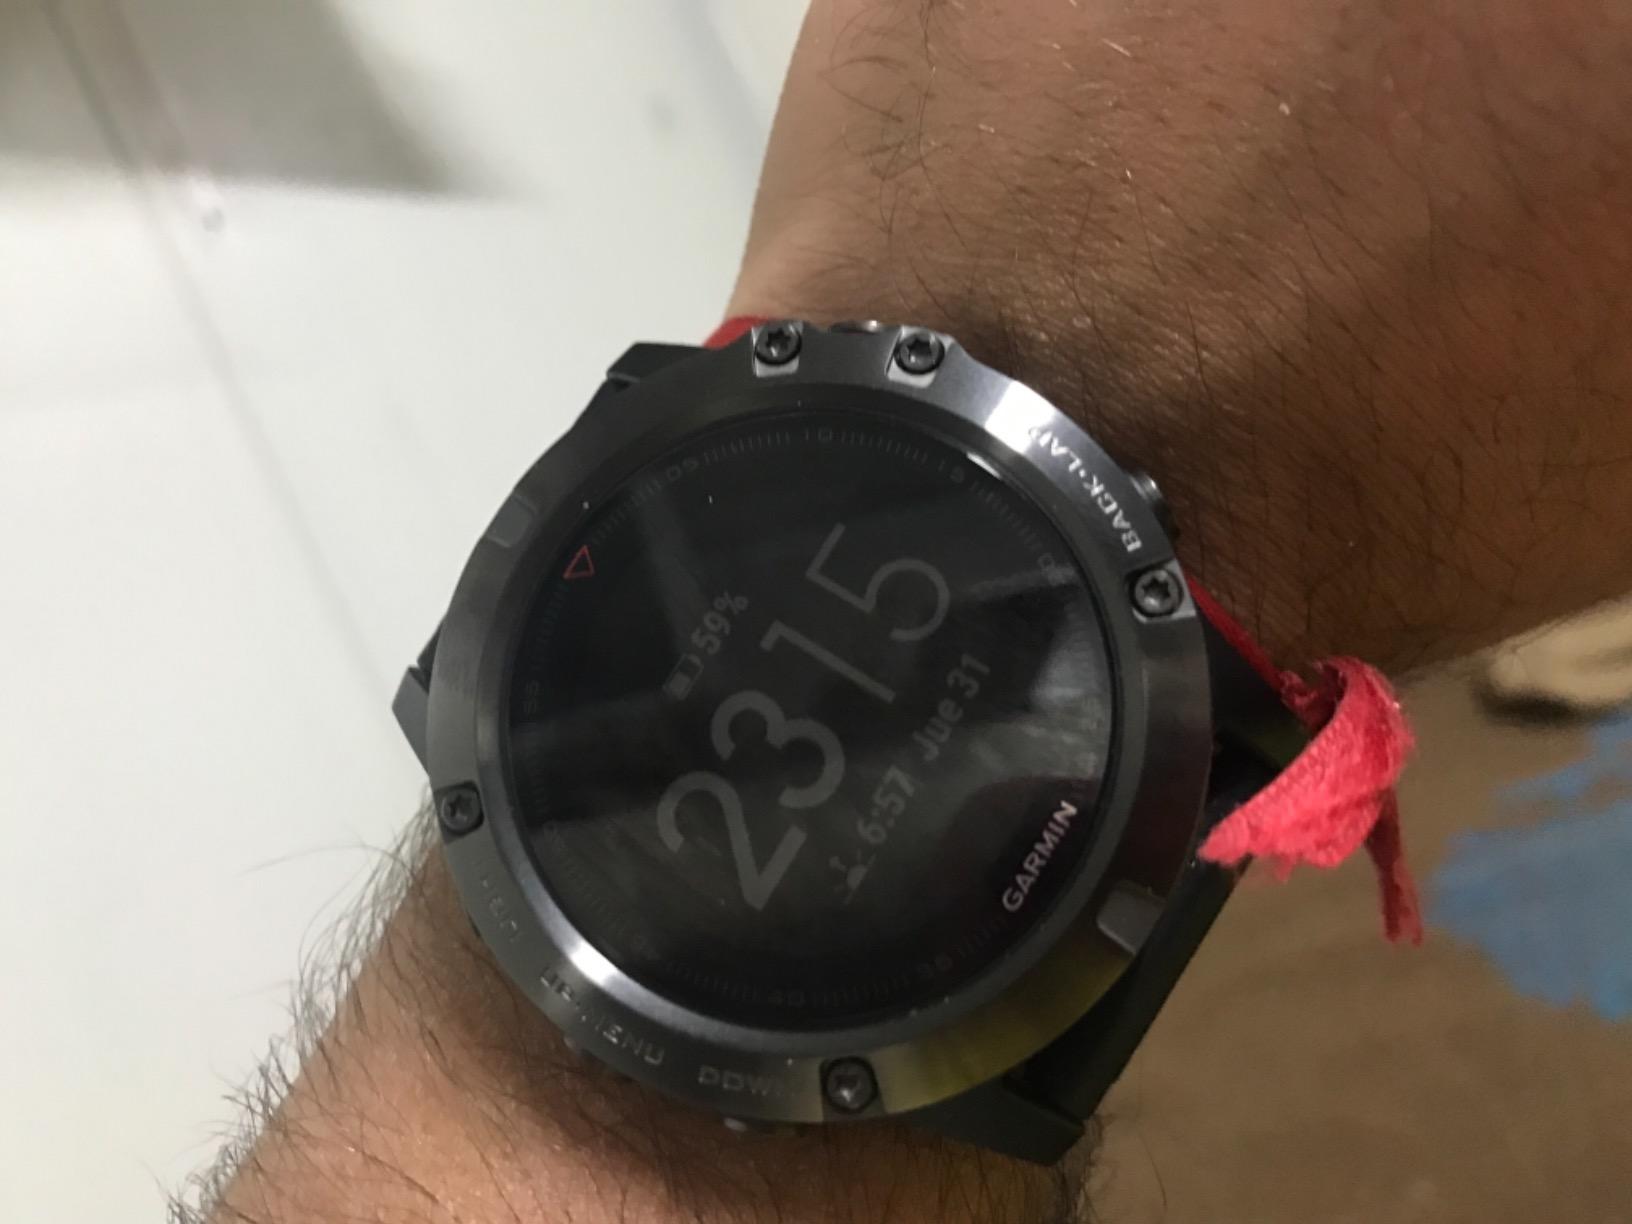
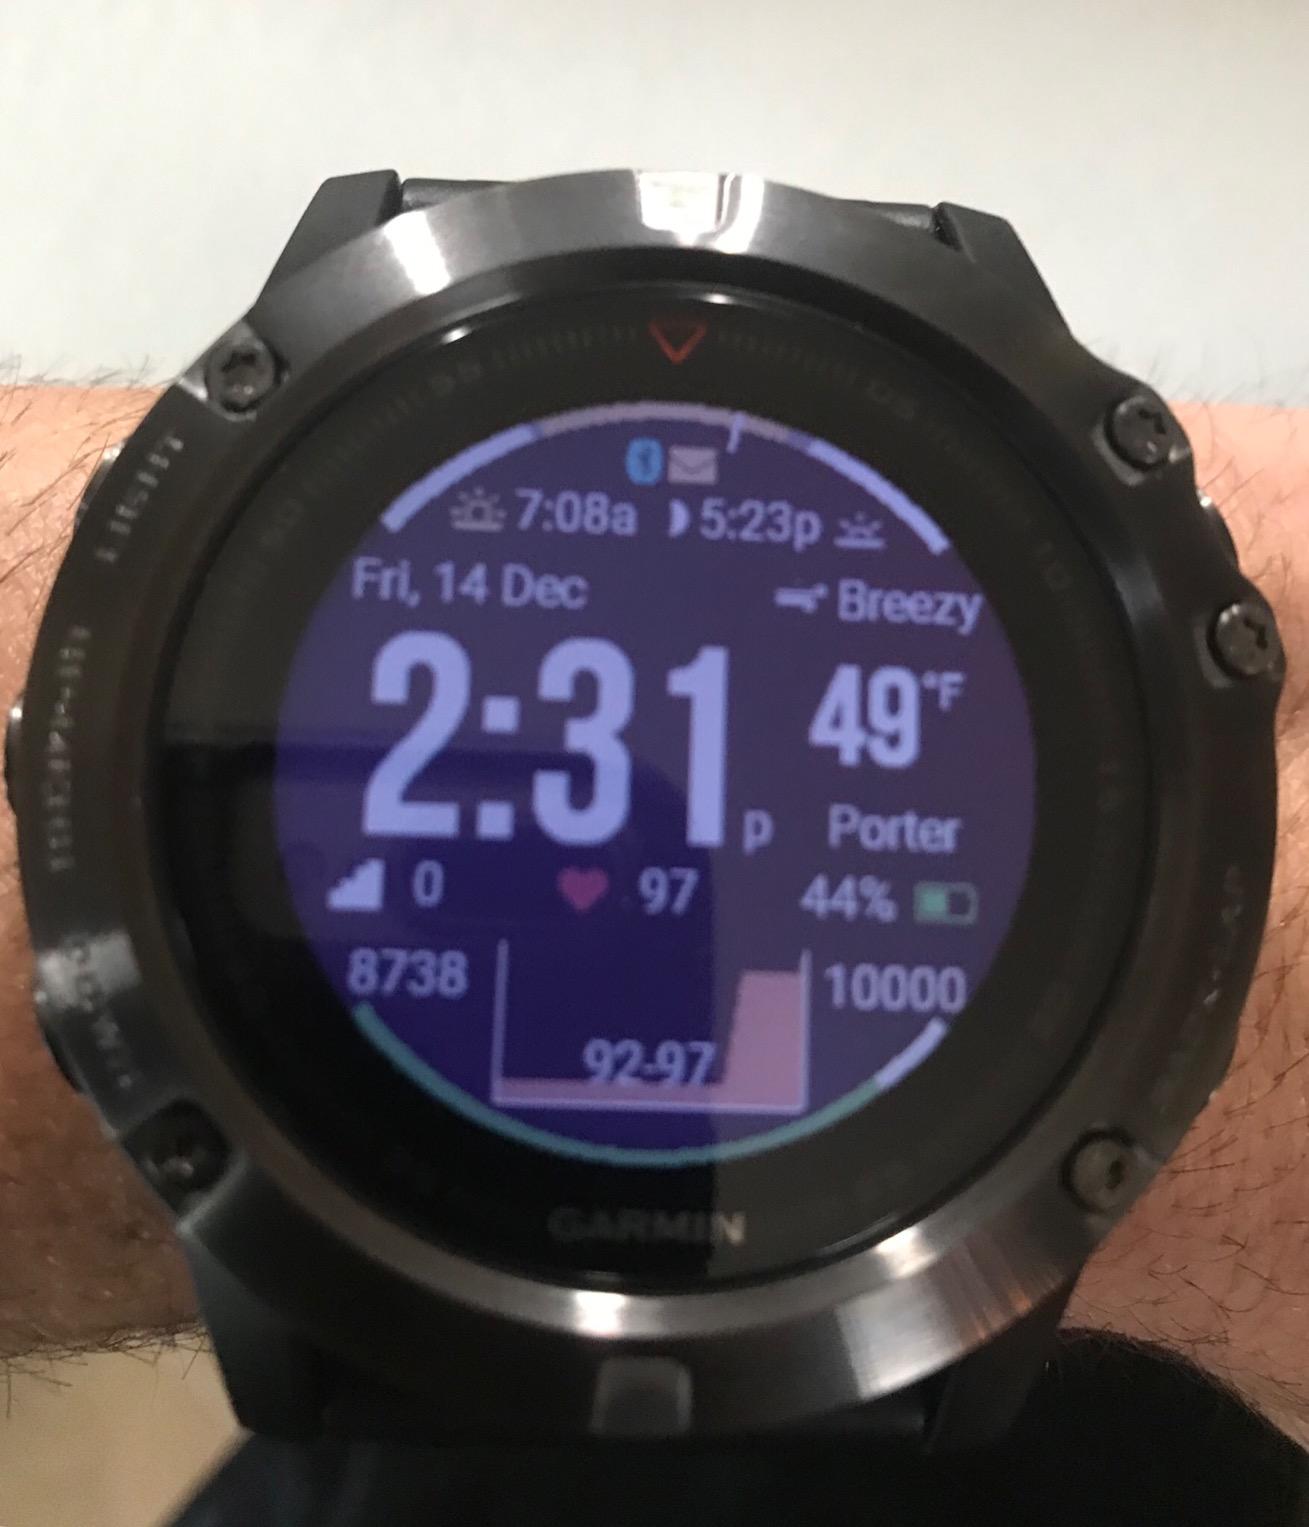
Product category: smartwatch
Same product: yes